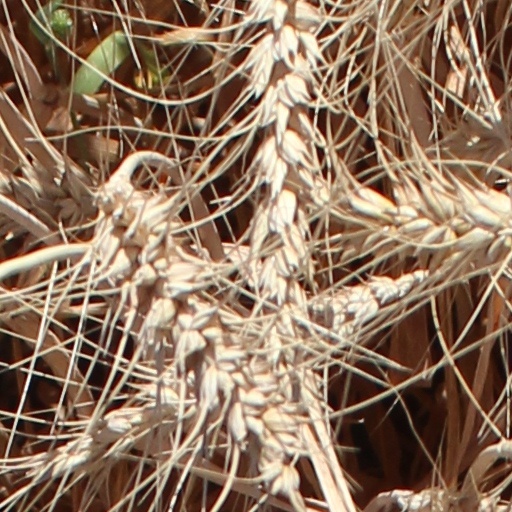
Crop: wheat